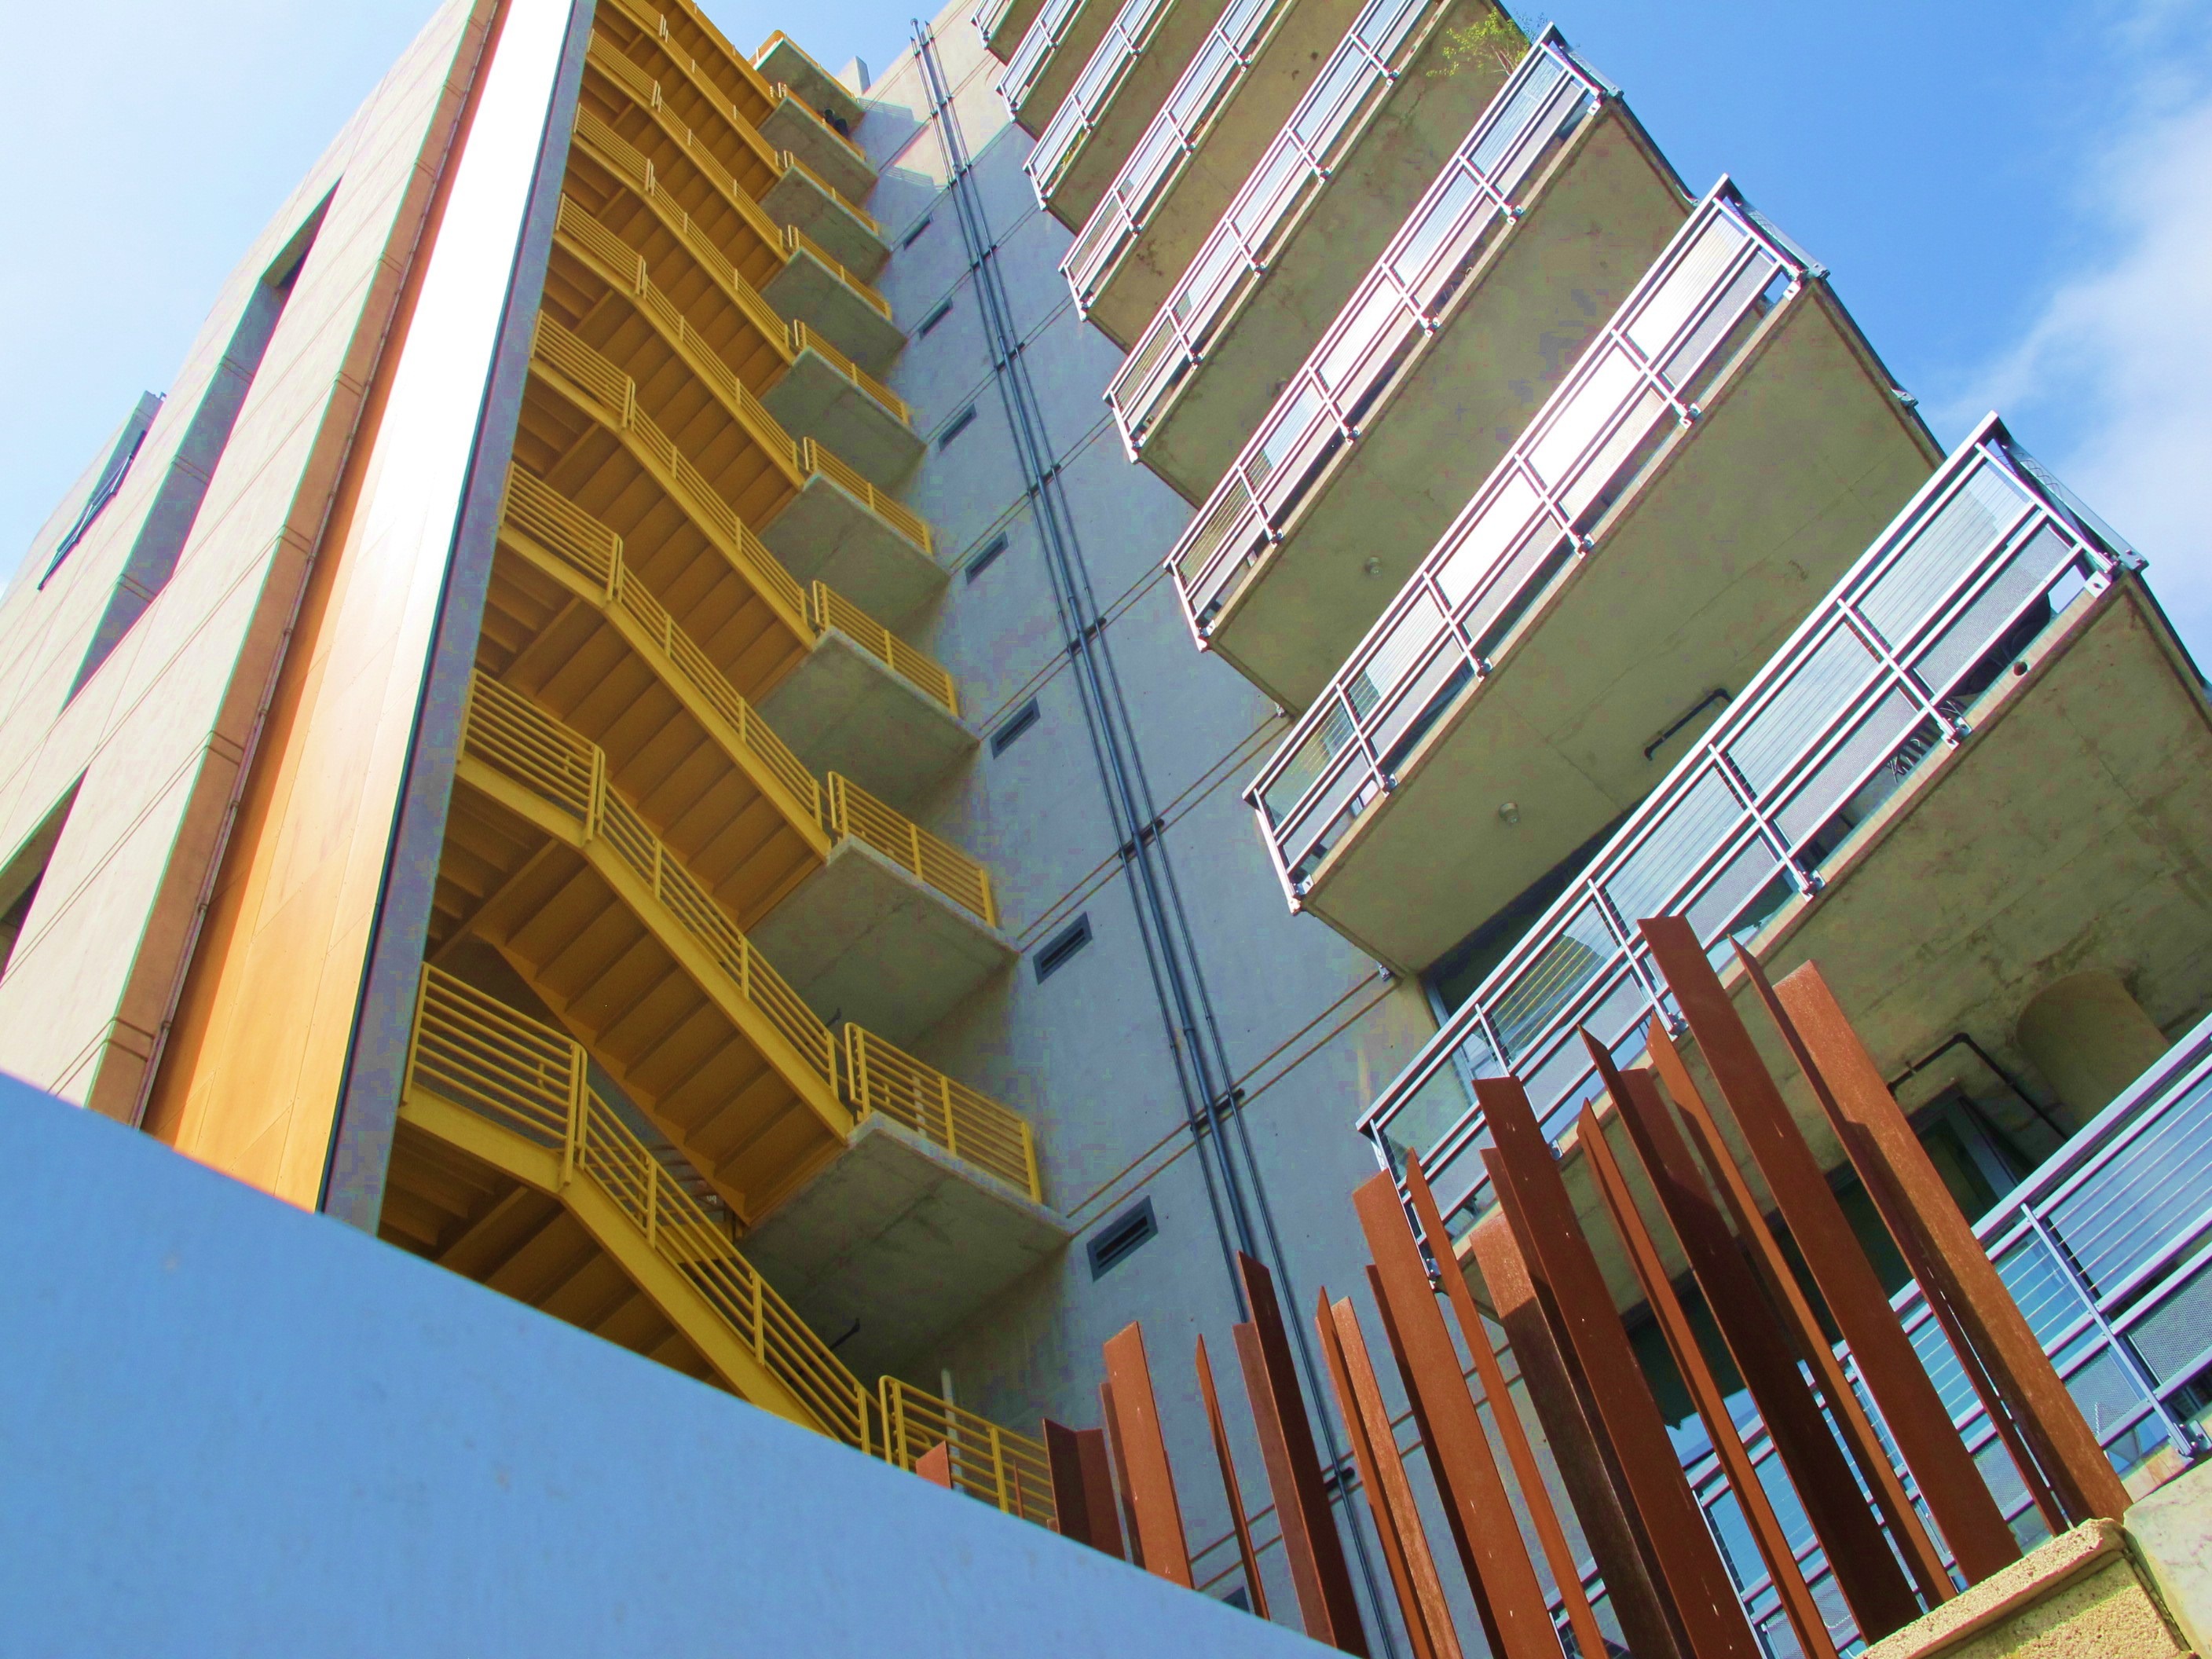
architecture, house, building, skyscraper, pattern, geometric, red, landmark, facade, yellow, apartment, ladder, tower block, skyward, design, stairs, balconies, tall, upward, reaching, condominium, san diego, upward reaching